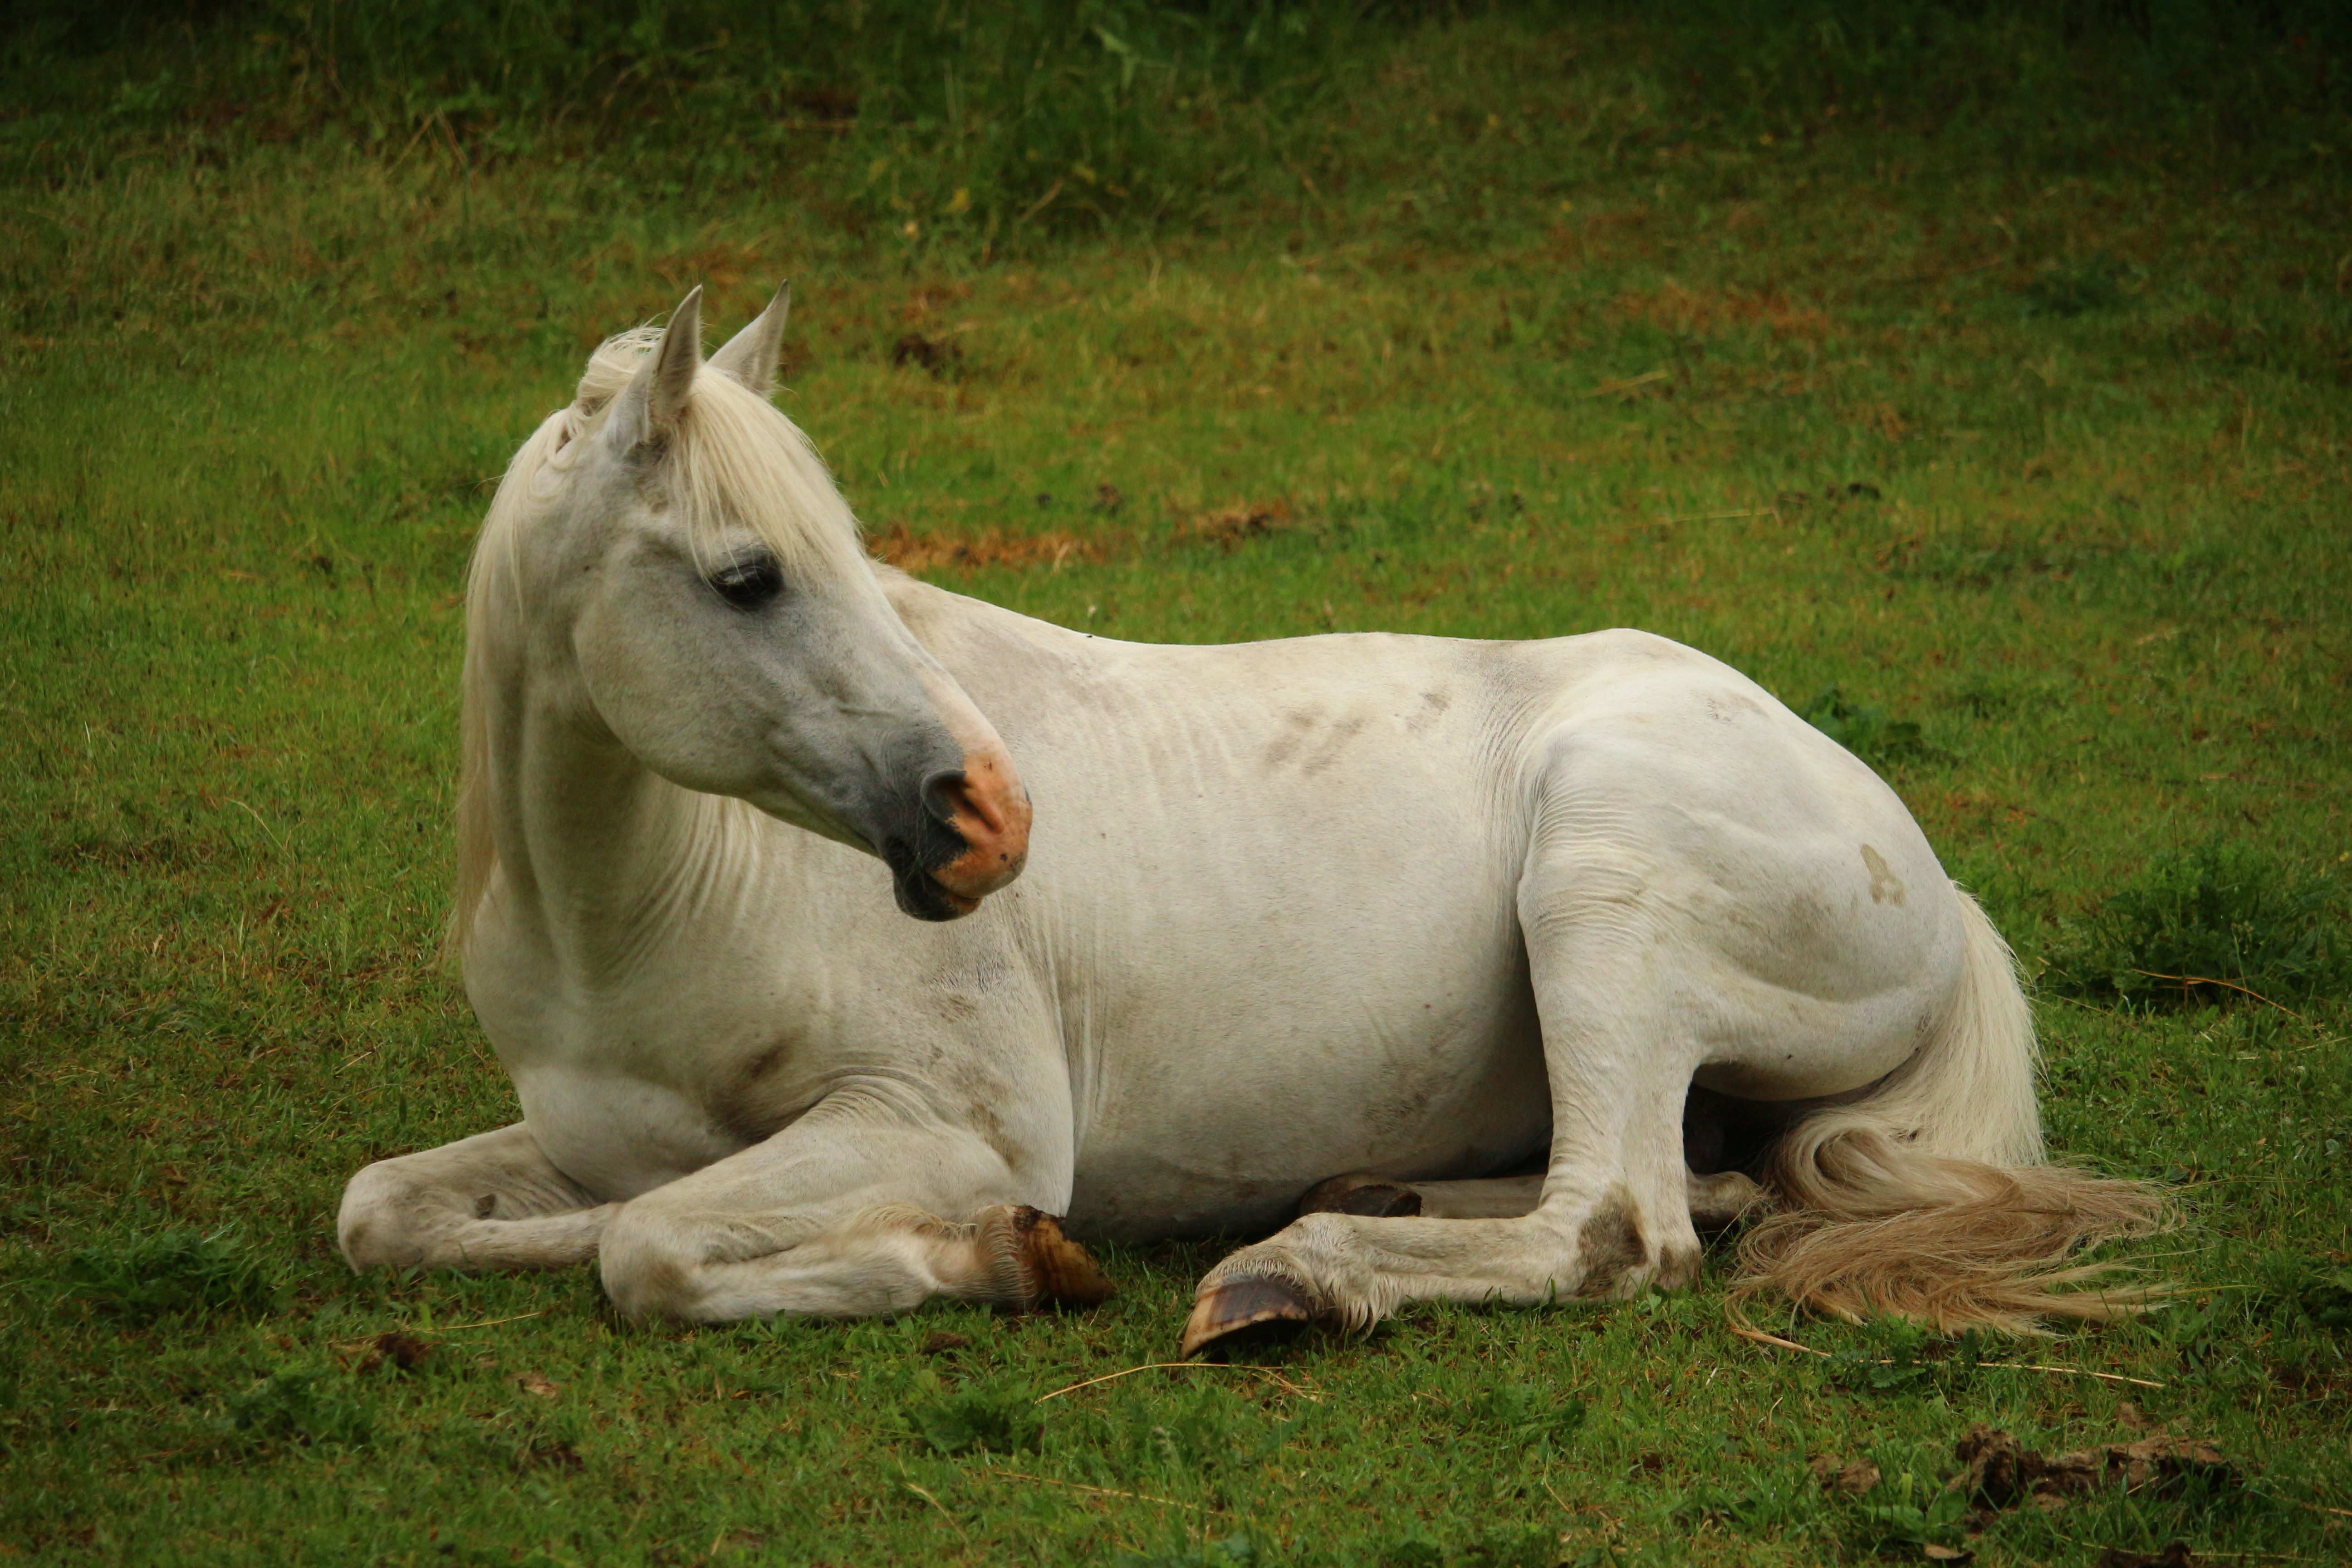
pasture, grazing, horse, mammal, stallion, mane, sleep, vertebrate, mare, mold, foal, colt, thoroughbred arabian, white horse, lying horse, horse like mammal, mustang horse